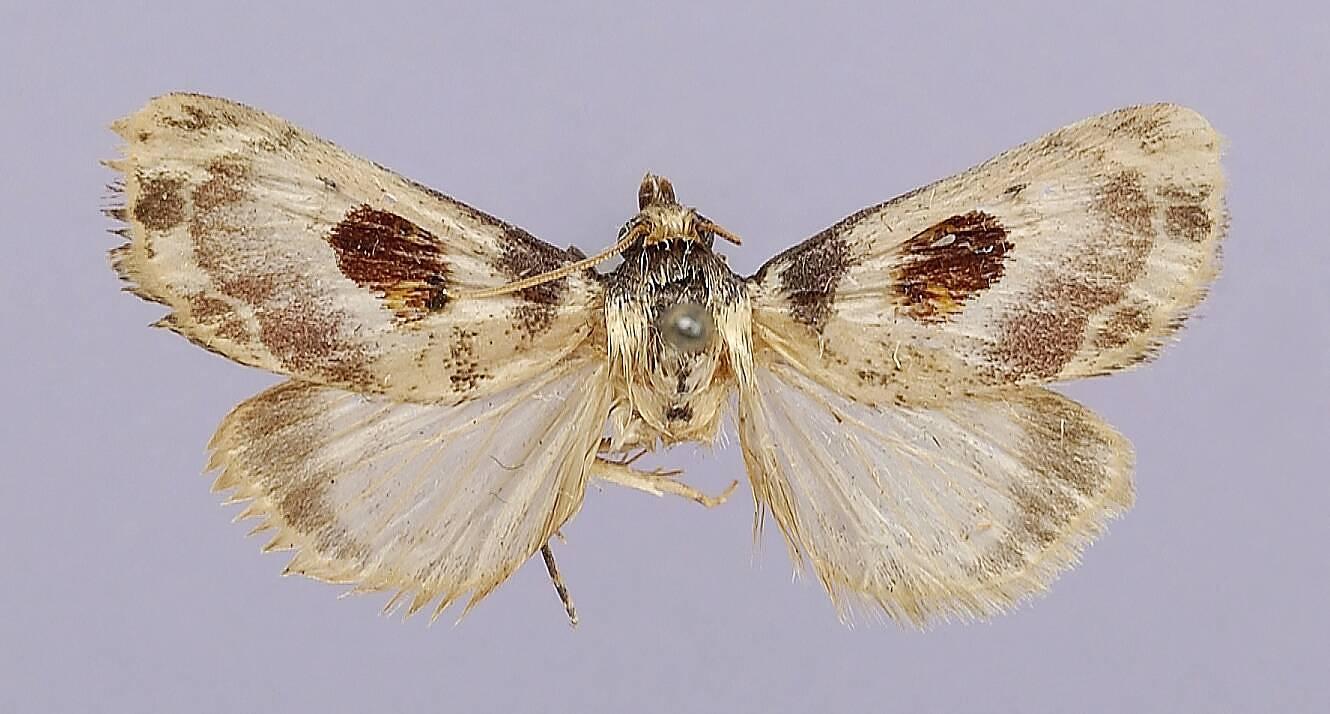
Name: Thyridopyralis gallaerandialis
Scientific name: Thyridopyralis gallaerandialis Dyar, 1901
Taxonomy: Animalia, Arthropoda, Insecta, Lepidoptera, Pyralidae
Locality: Palm Beach, Florida, United States